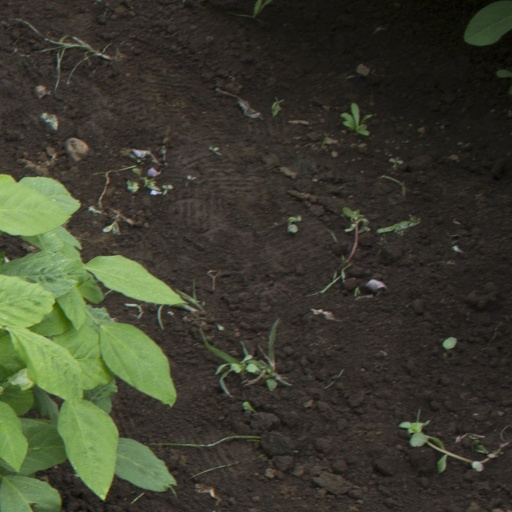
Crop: soybean